Watkins Glen International

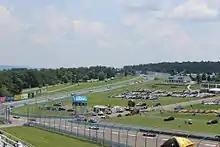
Cars drive through the Esses during the 2014 Sahlen's Six Hours of The Glen.

A pair of incidents in 1991 resulted in a massive overhaul of the circuit's safety. During the IMSA Camel Continental VIII, Tommy Kendall's prototype crashed in Turn 5, severely injuring his legs. Seven weeks later, NASCAR Cup Series driver J. D. McDuffie died in an accident at the same site in the 1991 Budweiser at the Glen. Track officials added a bus stop chicane to the back straight in Spring 1992.